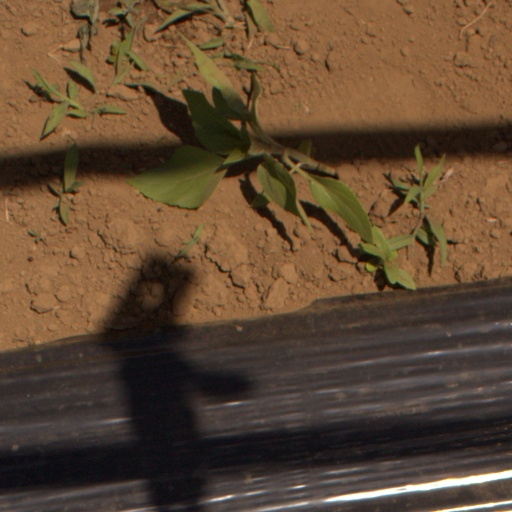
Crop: Jerusalem artichoke